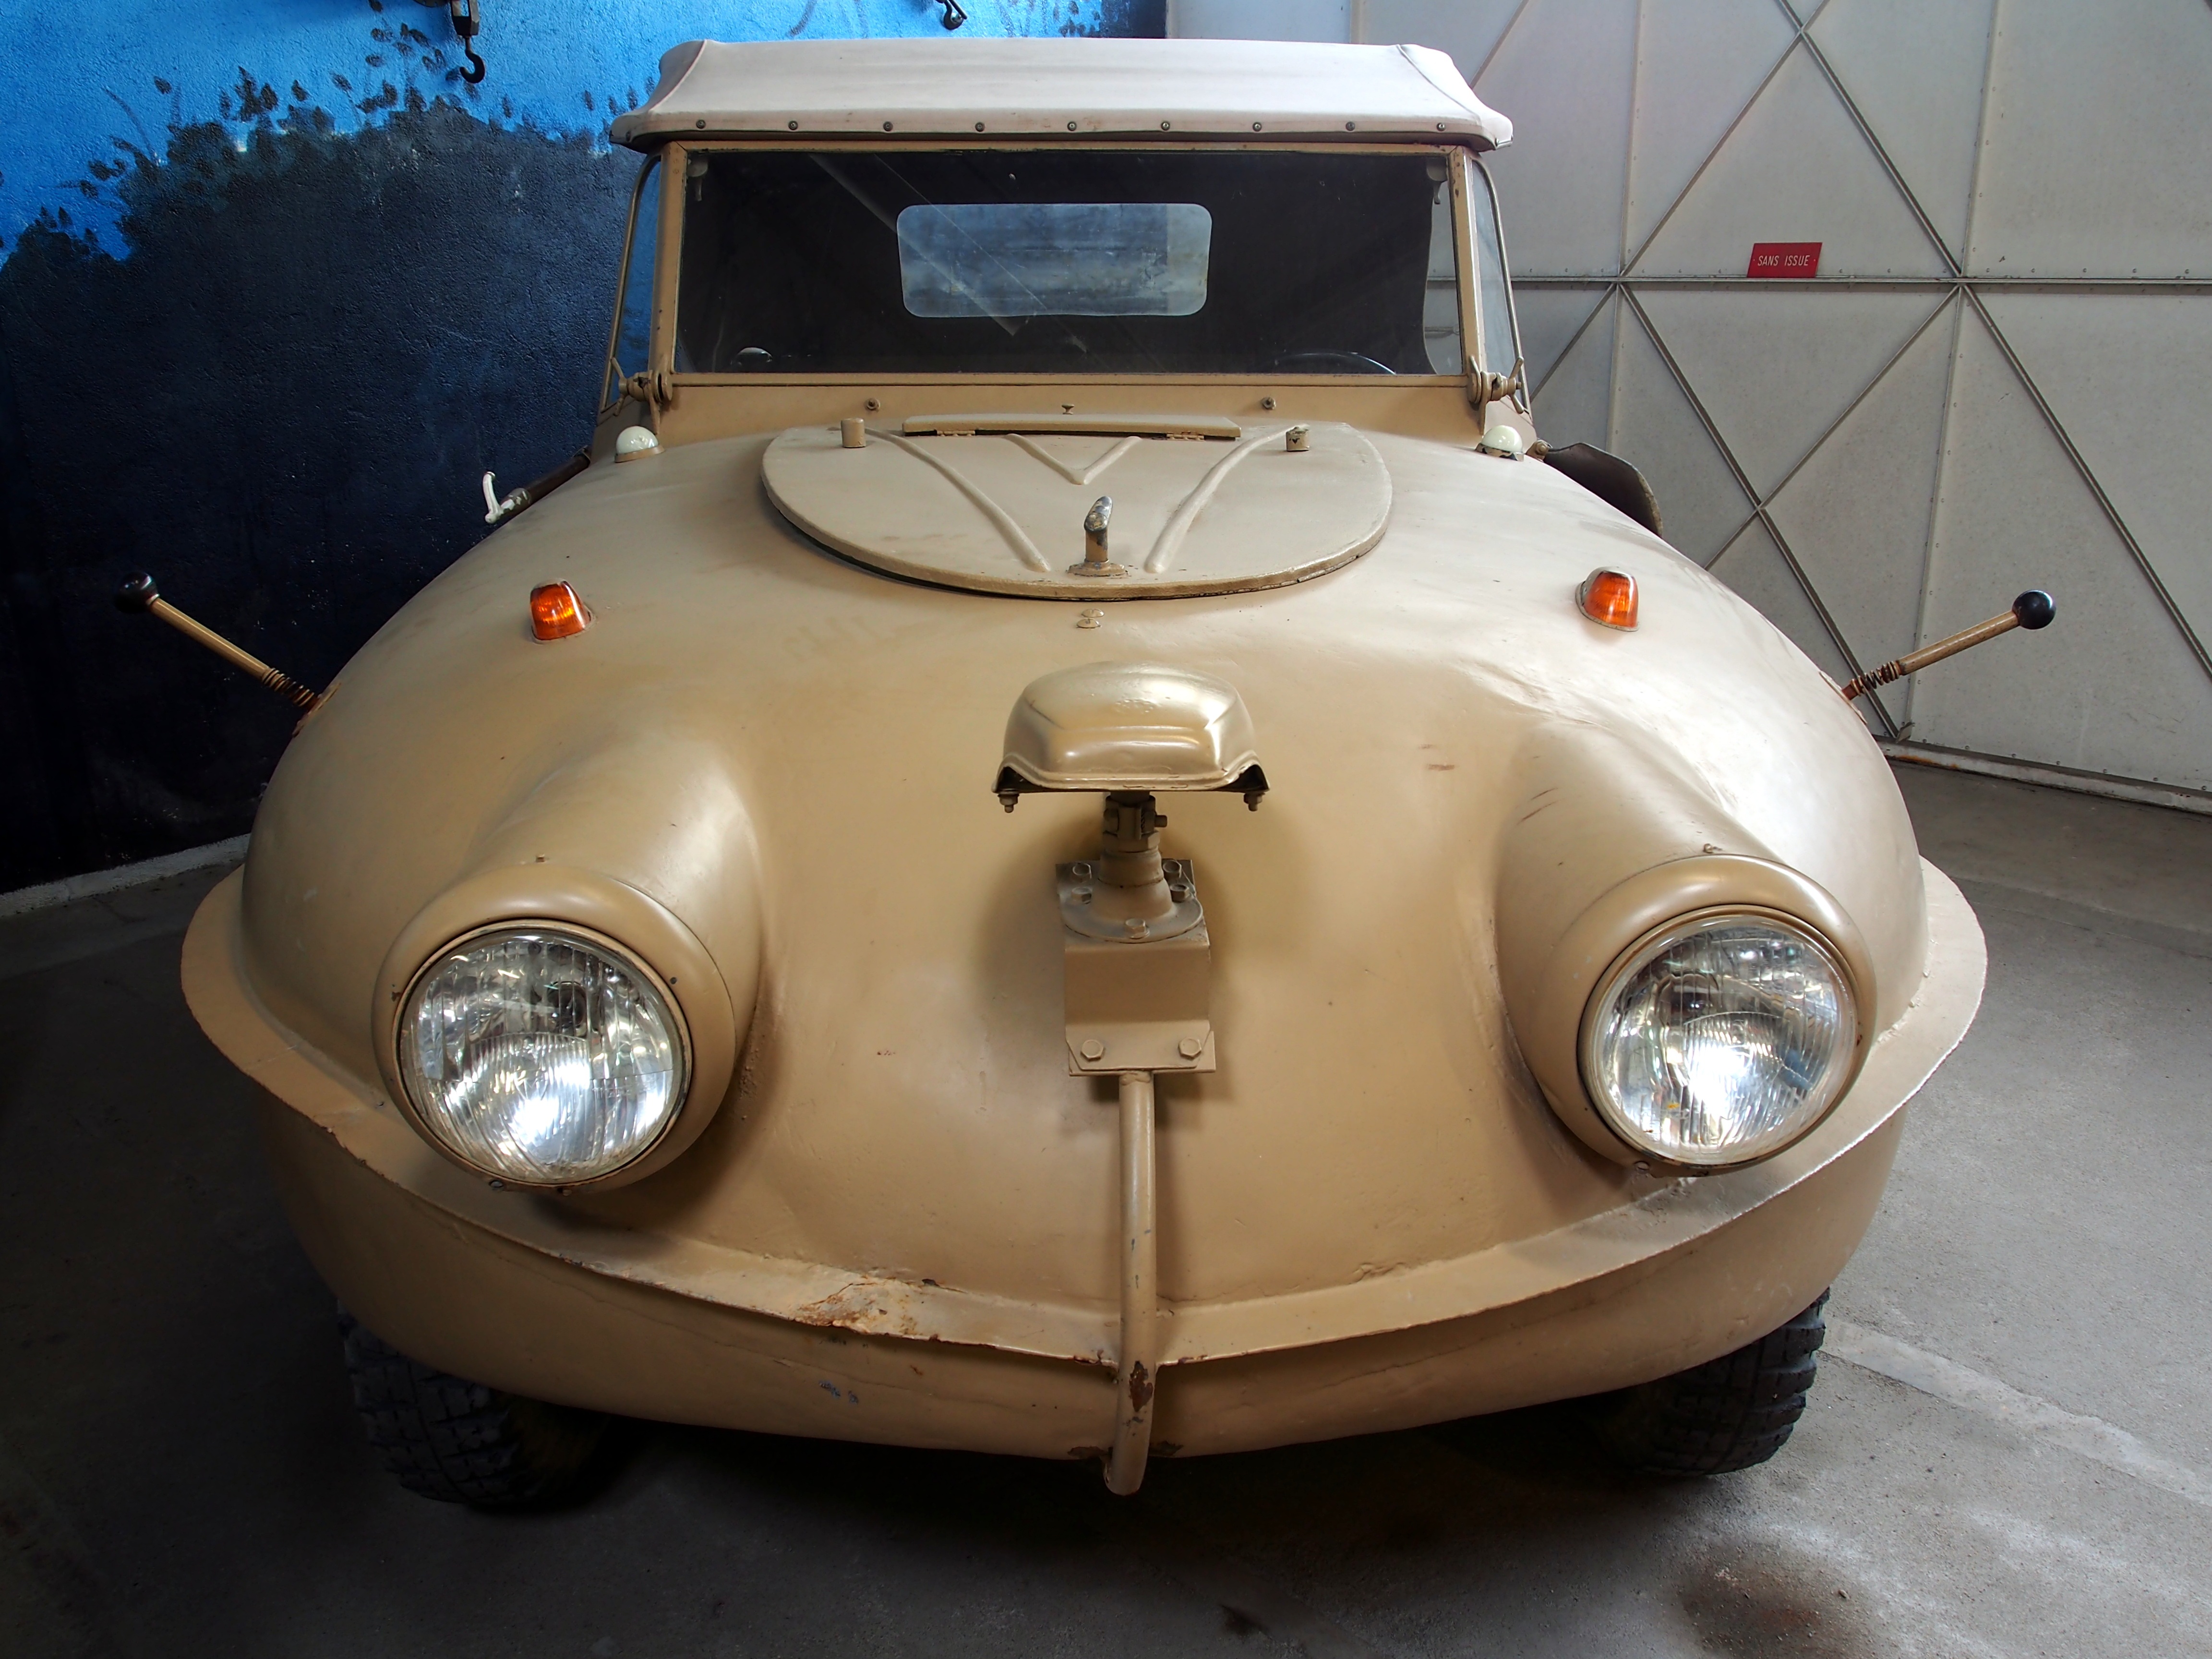
car, vintage, wheel, old, travel, transport, vehicle, museum, drive, amphibian, speed, movement, sports car, motor vehicle, vintage car, moving, power, lights, automobiles, luxury, engine, sedan, oldtimer, classic, convertible, antique car, land vehicle, volkswagen beetle, automobile make, automotive exterior, automotive design, mid size car, subcompact car, trippelwagen